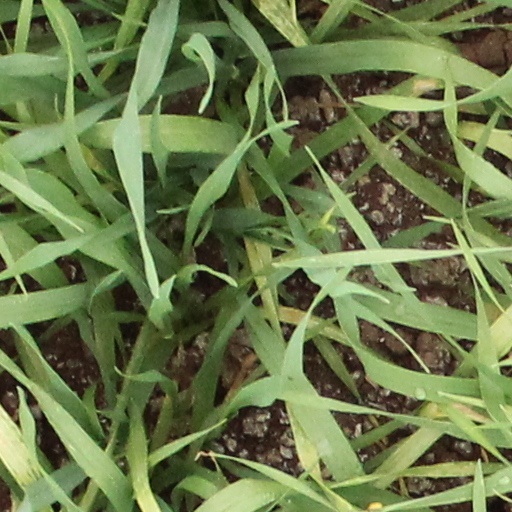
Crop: wheat